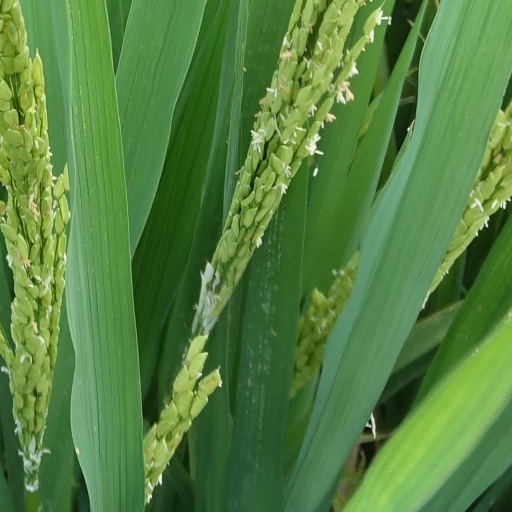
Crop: rice